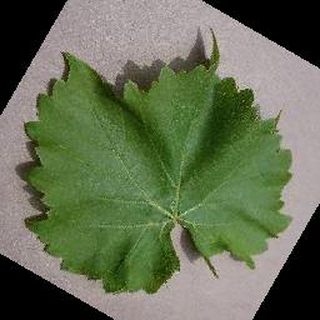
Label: healthy_grape